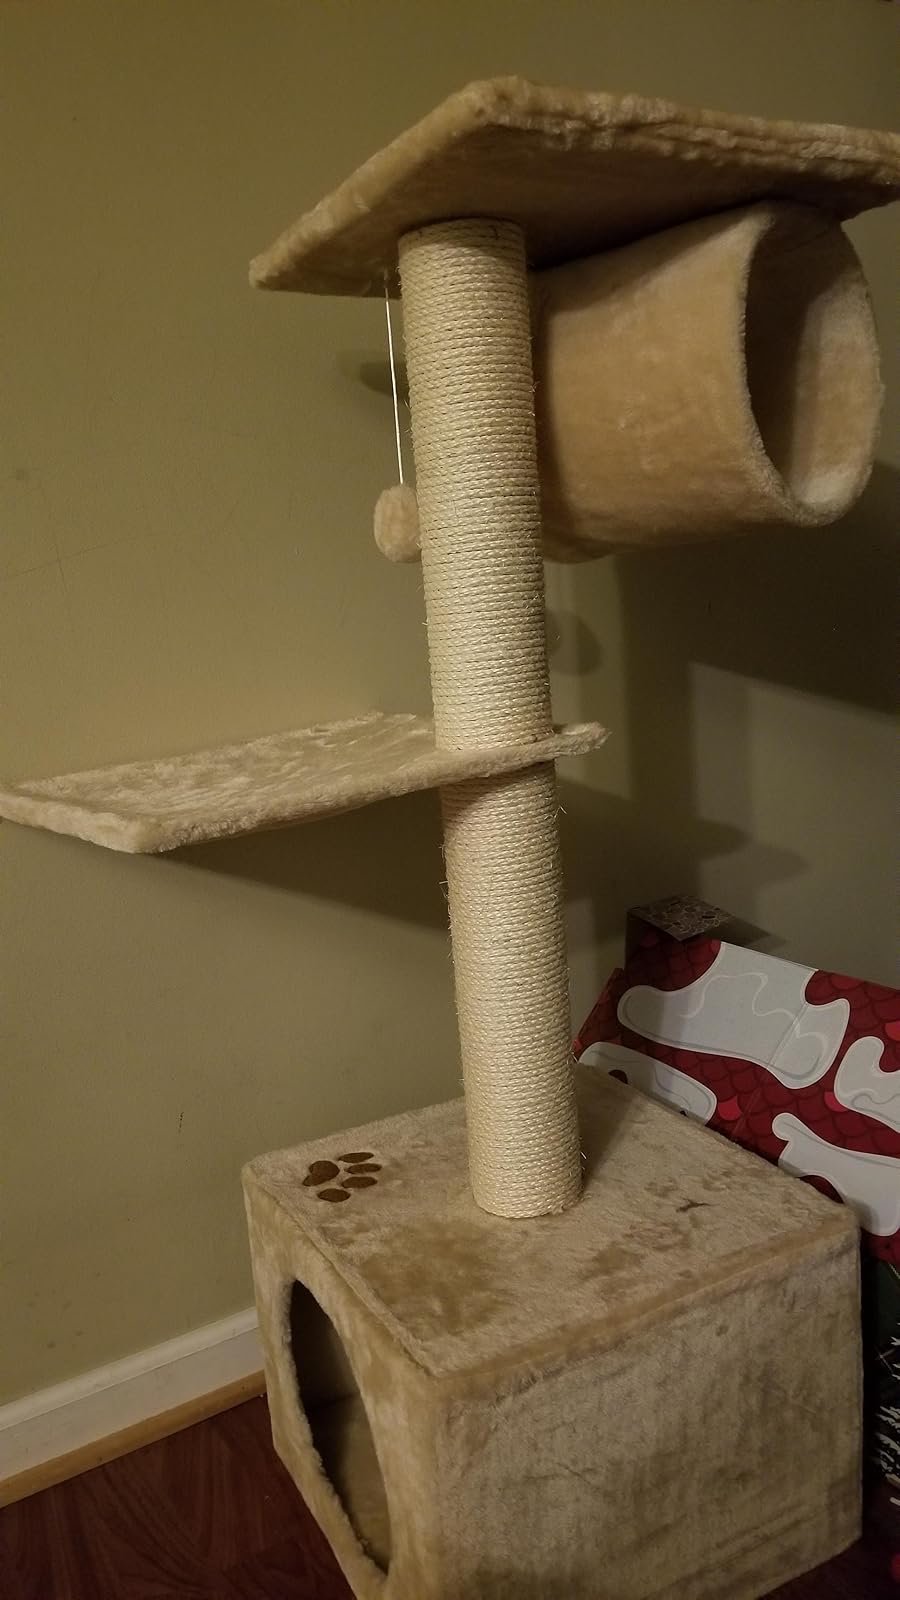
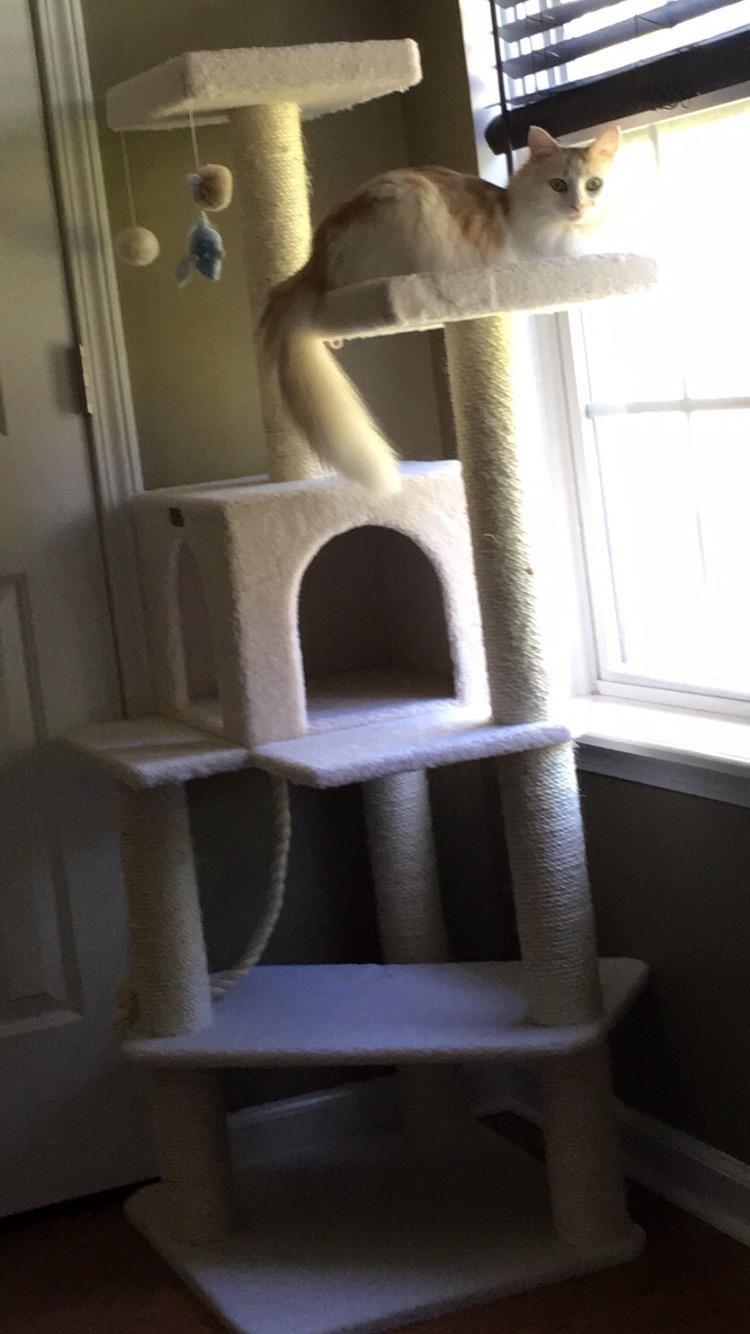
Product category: items_cat tree
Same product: no